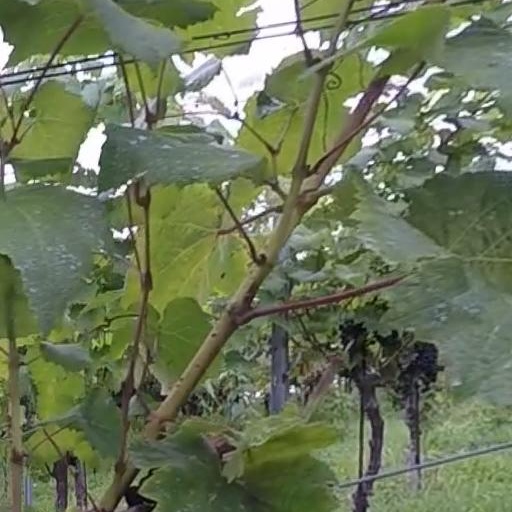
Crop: grape